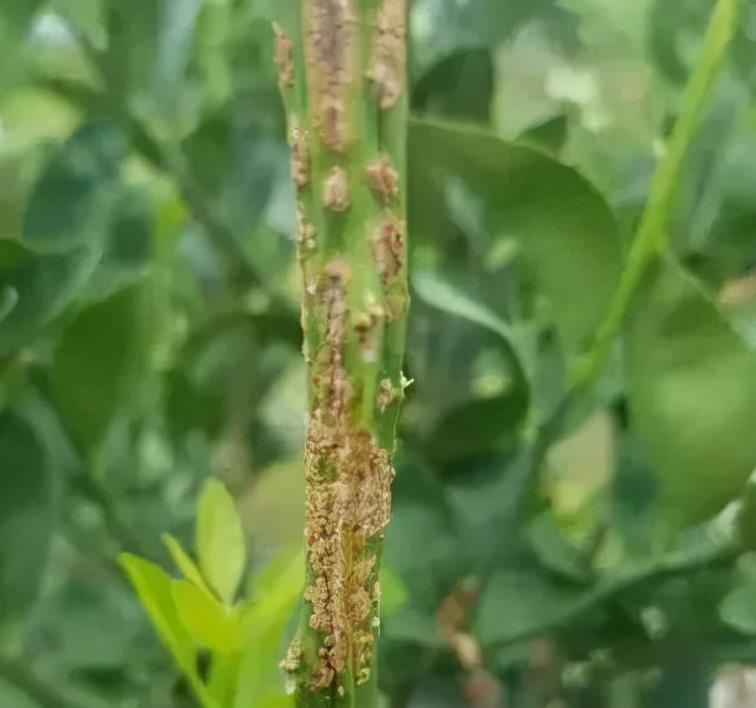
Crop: unknown
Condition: citrus_citrus_canker